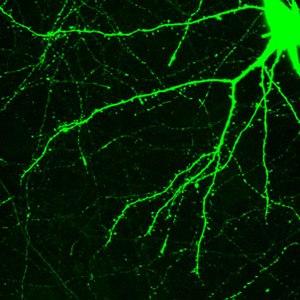
Neurone d'hippocampe cultivé in vitro, exprimant la GFP. On peut observer les dendrites qui présentent de nombreuses épines dendritiques
Un neurone, ou une cellule nerveuse, est une cellule excitable constituant l'unité fonctionnelle de la base du système nerveux.
Les dendrites sont des prolongements du corps cellulaire des neurones dont elles partagent les organites. Ces dendrites peuvent se diviser par dichotomies successives, s'affinant ainsi de leur origine trapue vers la périphérie, ce qui leur confère un aspect arborescent. Elles peuvent également apparaître soit lisses soit couvertes de courtes excroissances, allongées ou pédiculées, appelées épines dendritiques. Les dendrites, en particulier les épines dendritiques, reçoivent des afférences d'autres neurones au niveau des synapses dont elles constituent l'élément post-synaptique.